Selim Acar

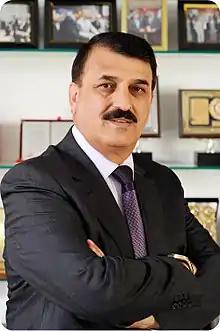

Selim Acar (d. 1961; Cizre, Şırnak, Turkey) is a Turkish business man, the founder of Acarsan Holding and the chairman of the board of directors.